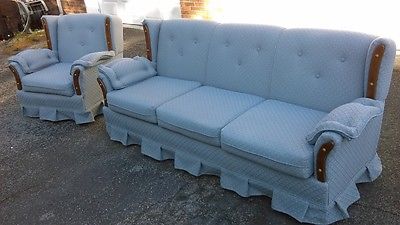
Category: sofa